Elise Siegel

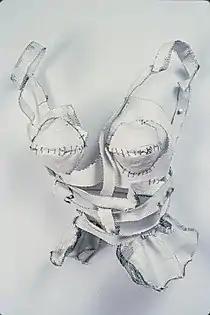
Elise Siegel, Portrait #6, wire mesh and acrylic modeling paste, 22" × 16" x 6", 1992.

Throughout her mature career, Siegel has concentrated on three-dimensional work that emphasizes materials, the art-making process, and the human body and psyche. She has produced three broad bodies of work: feminist, garment-like constructions during the 1990s; figurative ceramic installations and sculpture during the latter 1990s and 2000s; and ceramic portrait busts in the 2010s.